Freddie Starr

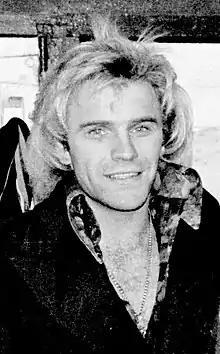
Starr in 1976

Freddie Starr (born Frederick Leslie Fowell; 9 January 1943 – 9 May 2019) was an English stand up comedian, impressionist, singer and actor. Starr was the lead singer of Merseybeat rock and roll group the Midniters during the early 1960s, and came to prominence in the early 1970s after appearing on "Opportunity Knocks" and the Royal Variety Performance. In the 1990s, he starred in several television shows, including "Freddie Starr" (1993–1994), "The Freddie Starr Show "(1996–1998) and two episodes of "An Audience with..." in 1996 and 1997. In 1999, he presented the game show "Beat the Crusher".